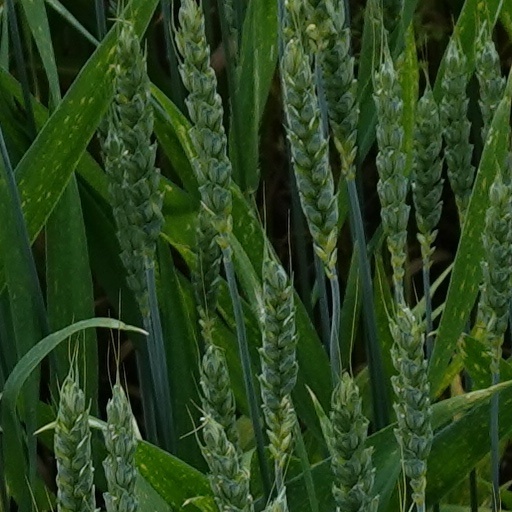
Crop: wheat